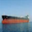
Label: ship